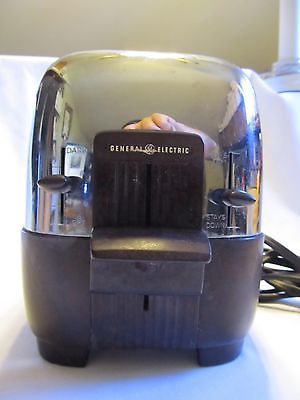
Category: toaster